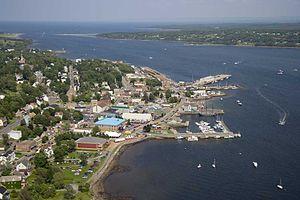
Pictou est une ville portuaire canadienne, chef-lieu du comté de Pictou, en Nouvelle-Écosse.